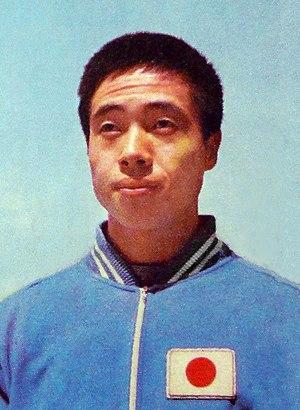
Sawao Katō, né le 11 octobre 1946 à Gosen, est un gymnaste japonais. En trois olympiades, il remporte douze médailles dont huit en or. Il remporte deux titres consécutifs du concours général, en 1968 à Mexico et en 1972 à Munich, et la compétition par équipes lors des trois éditions. Il remporte également le concours du sol en 1968 et à deux reprises les barres parallèles, en 1972 et en 1976 à Montréal.